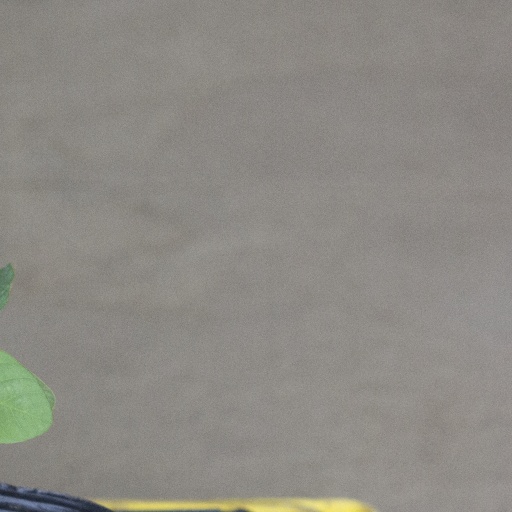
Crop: soybean